Moscow Urban Renewal Initiative

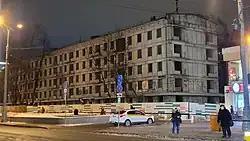
Demolition of 9 Parkovaya as part of the program in Moscow

The Moscow Urban Renewal Initiative is a vast public works program commissioned by Mayor of Moscow Sergei Sobyanin and Russian President Vladimir Putin. It began in 2017 and is expected to be completed in 2032. The plan includes the demolition of 5,171 dilapidated housing structures in Moscow, colloquially known as khrushchevka, their replacement with modern high-rise residential structures, and the relocation of 1.6 million city residents.